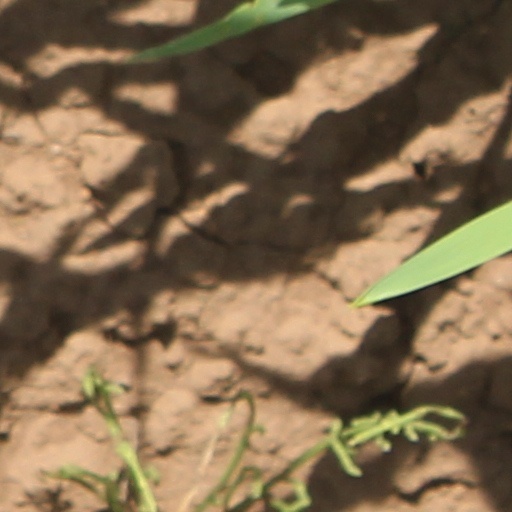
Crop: wheat